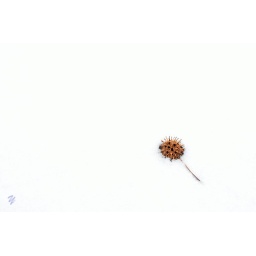
Snapshot of a sweet gum tree ball in isolation by snow.